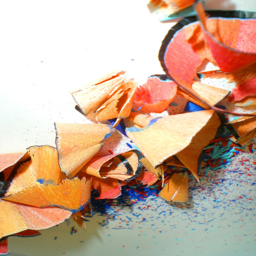
digital art selected for the #